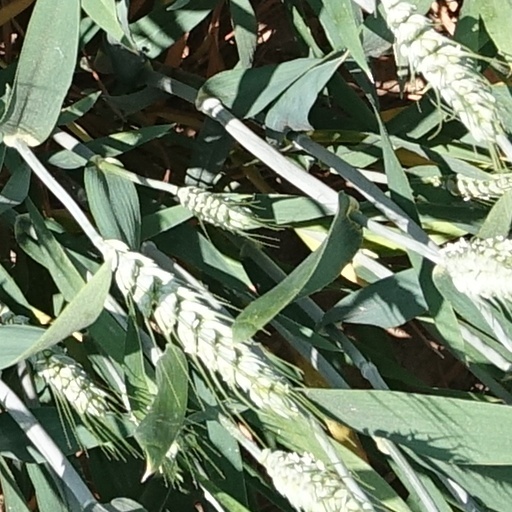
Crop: wheat